Grenada

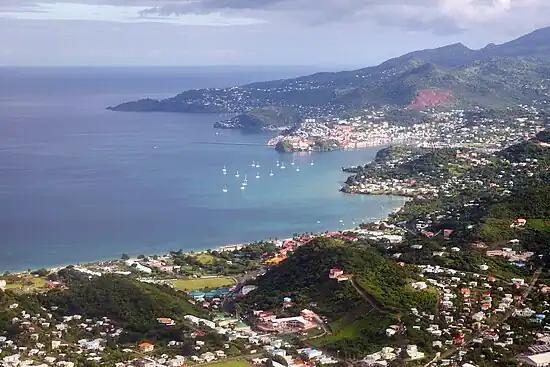
An aerial photo of the capital St. George's

The island of Grenada is the southernmost island in the Antilles archipelago, bordering the eastern Caribbean Sea and the western Atlantic Ocean, and roughly north of both Venezuela and Trinidad and Tobago. Its sister islands make up the southern section of the Grenadines, which include Carriacou, Petite Martinique, Ronde Island, Caille Island, Diamond Island, Large Island, Saline Island, and Frigate Island; the remaining islands to the north belong to St Vincent and the Grenadines. Most of the population lives in Grenada, and major towns there include the capital, St. George's, Grenville and Gouyave. The largest settlement on the sister islands is Hillsborough on Carriacou.